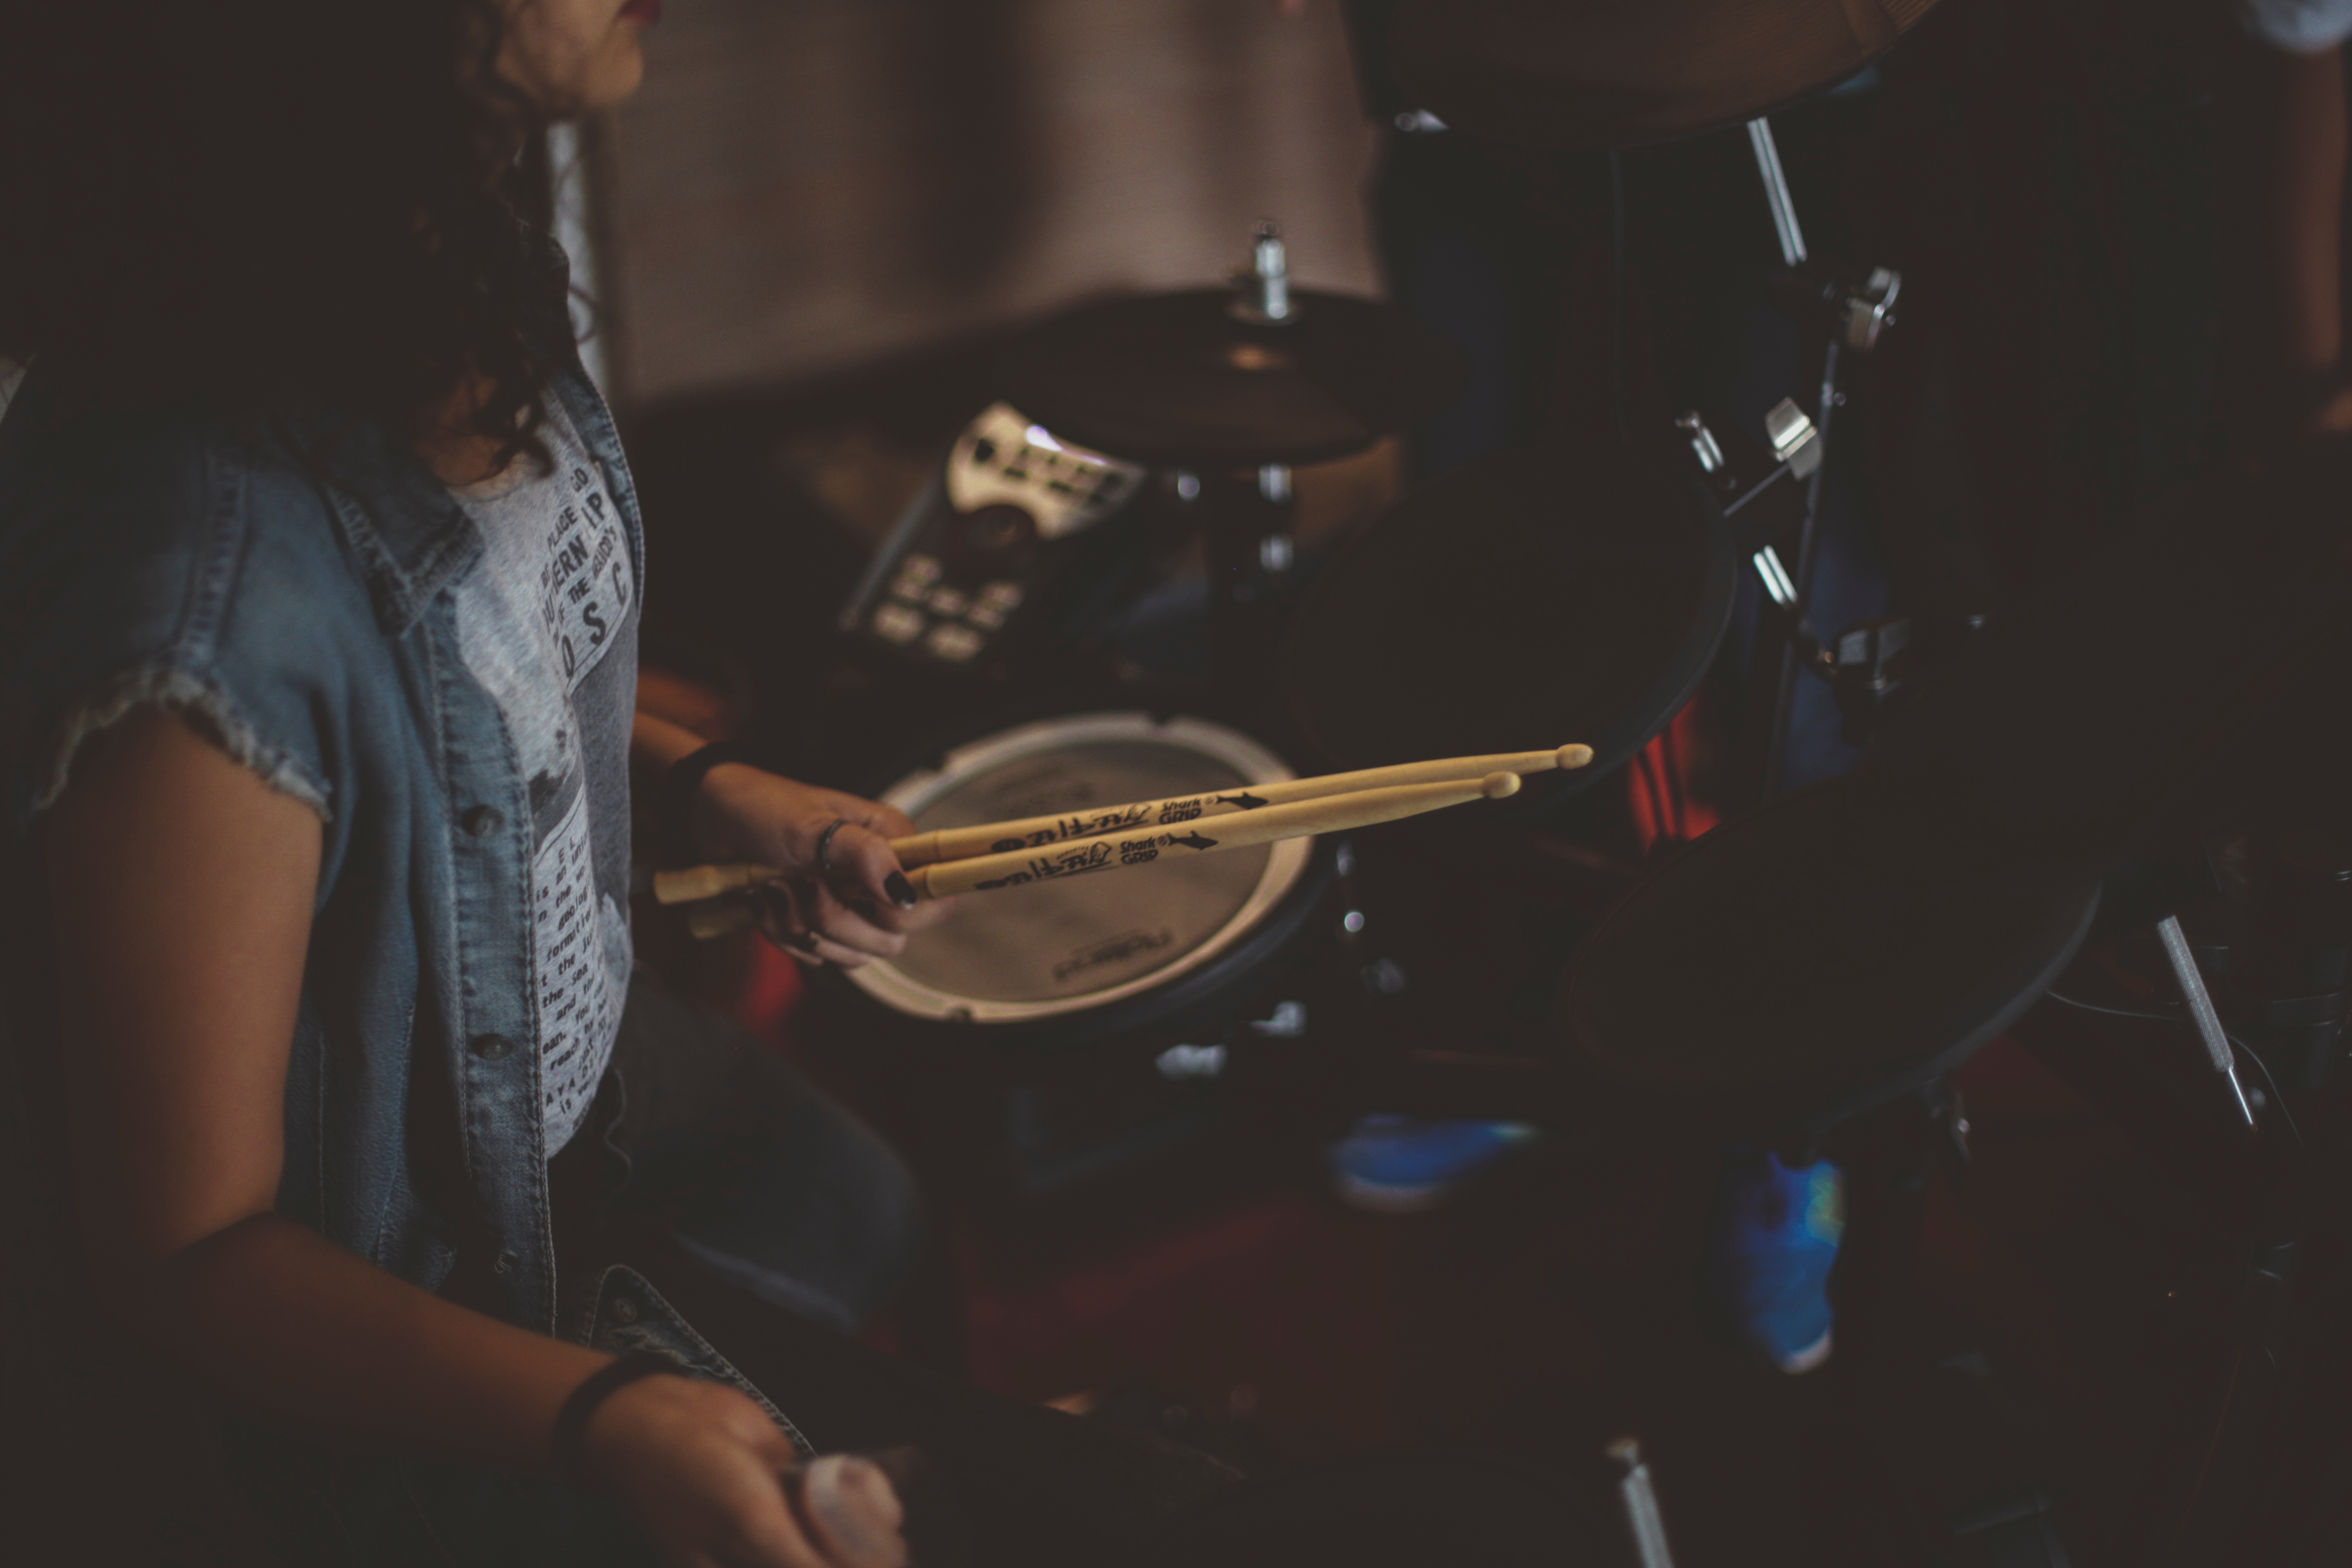
hand, person, music, guitar, concert, musician, drum, drumstick, stage, performance, singing, guitarist, drums, drummer, entertainment